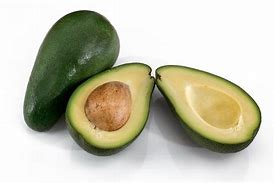
Label: Avocado